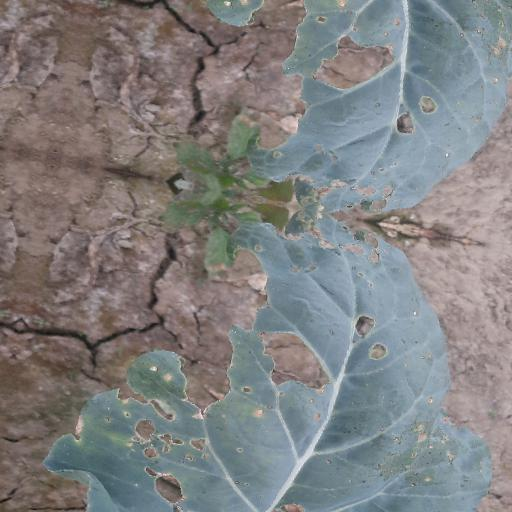
Label: Black Rot